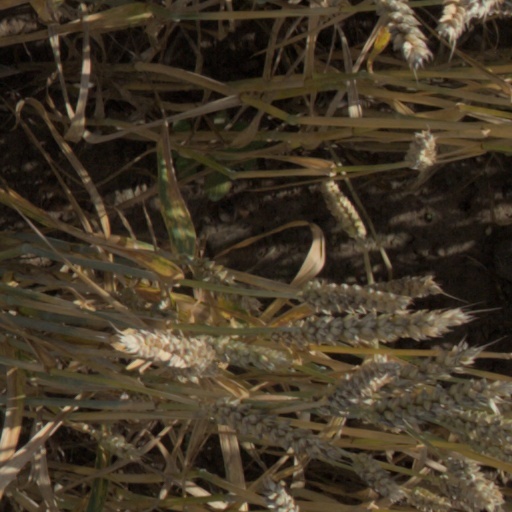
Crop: wheat